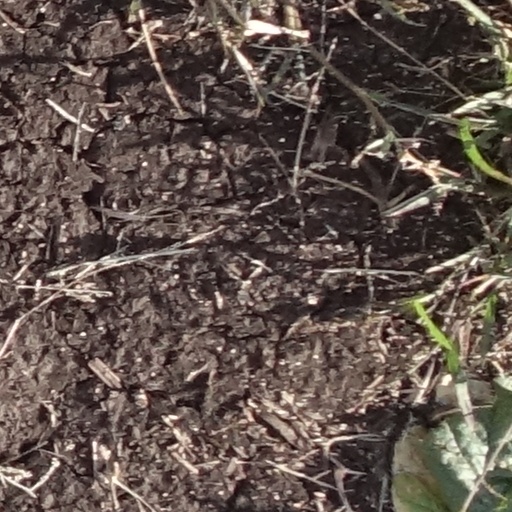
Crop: sorghum